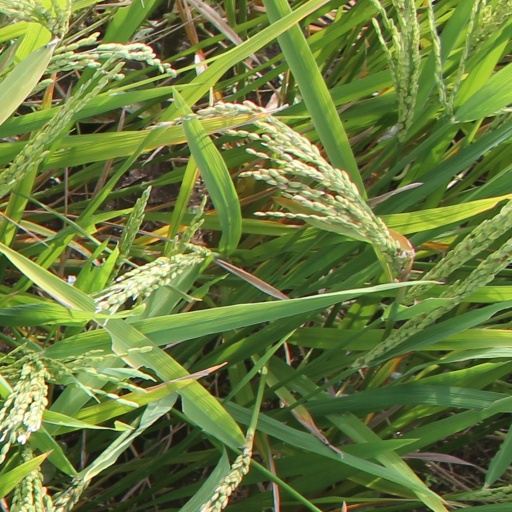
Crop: rice